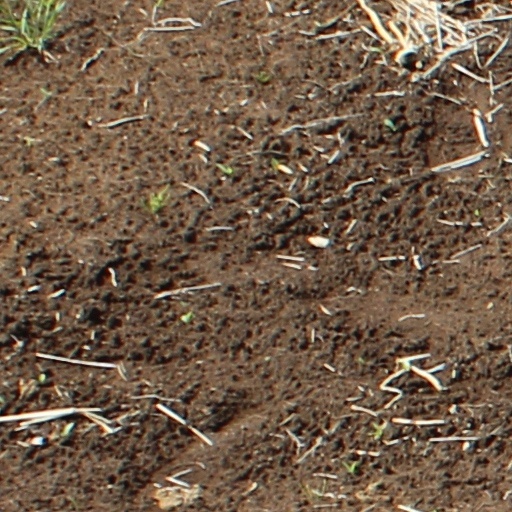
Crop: wheat